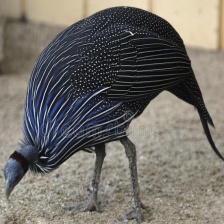
Species: VULTURINE GUINEAFOWL
Scientific name: ACRYLLIUM VULTURINUM